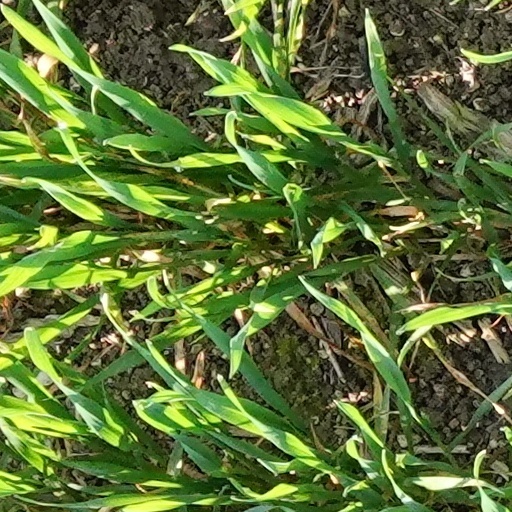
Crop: wheat